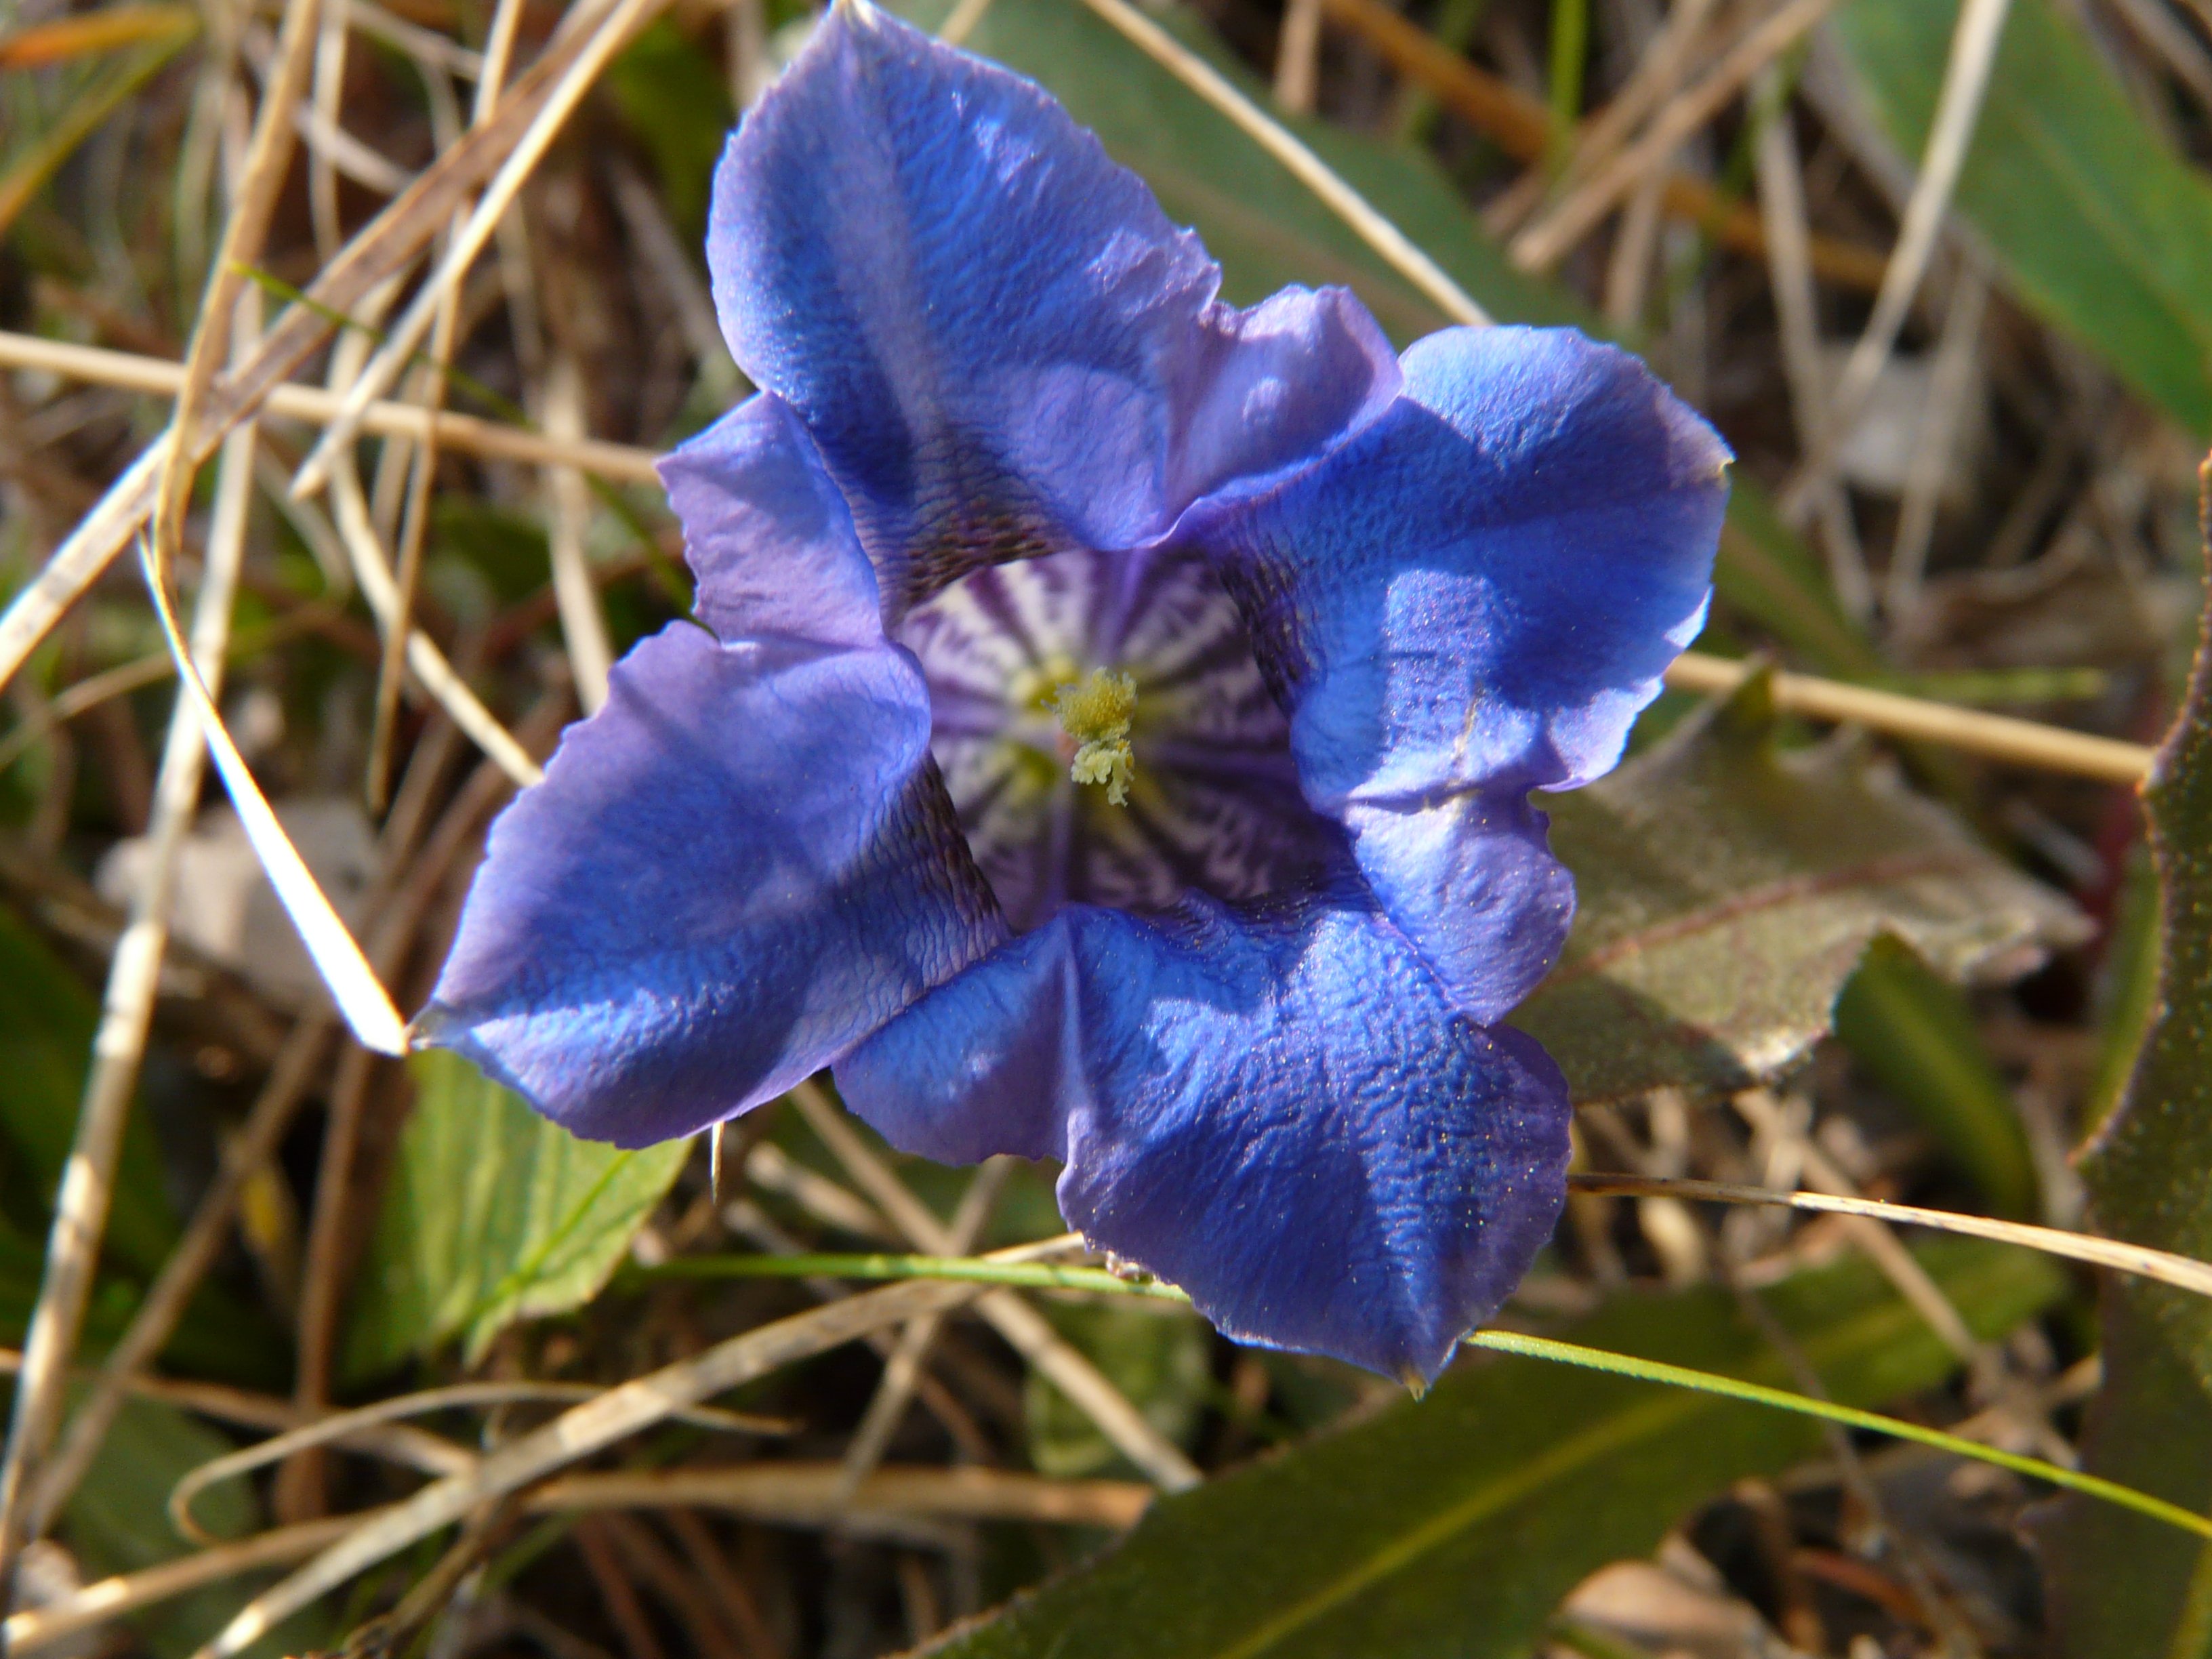
nature, blossom, plant, flower, bloom, alphabet, alpine, botany, blue, flora, wild flower, wildflower, eye, viola, gentian, macro photography, flowering plant, mountain flower, alpine flower, dayflower, land plant, violet family, dayflower family